Seaslug (missile)

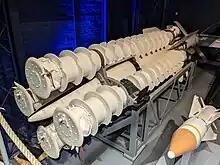
Seaslug Mark 2 on display at Explosion Museum of Naval Firepower, showing the prominent booster motors. To the right is a Sea Wolf.

The missile had four wrap-around booster motors that separated after launch. After separation, the main motor ignited to power the missile to the target. The booster motors were positioned at the side of the missile, but this unusual arrangement with the motor nozzles both angled outwards at 22.5° and 22.5° to the left, the missile entered a gentle roll at launch, evening out differences in the thrusts of the boosters. This meant that large stabilising fins as used on contemporary missiles in service with the Royal Air Force (Bloodhound) and the British Army (Thunderbird) were not required. Once the boosters were jettisoned the control surfaces became active.